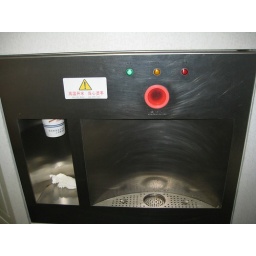
Hot water dispenser on the train. Everyone in China drinks hot tea. Also useful for making cup noodles.